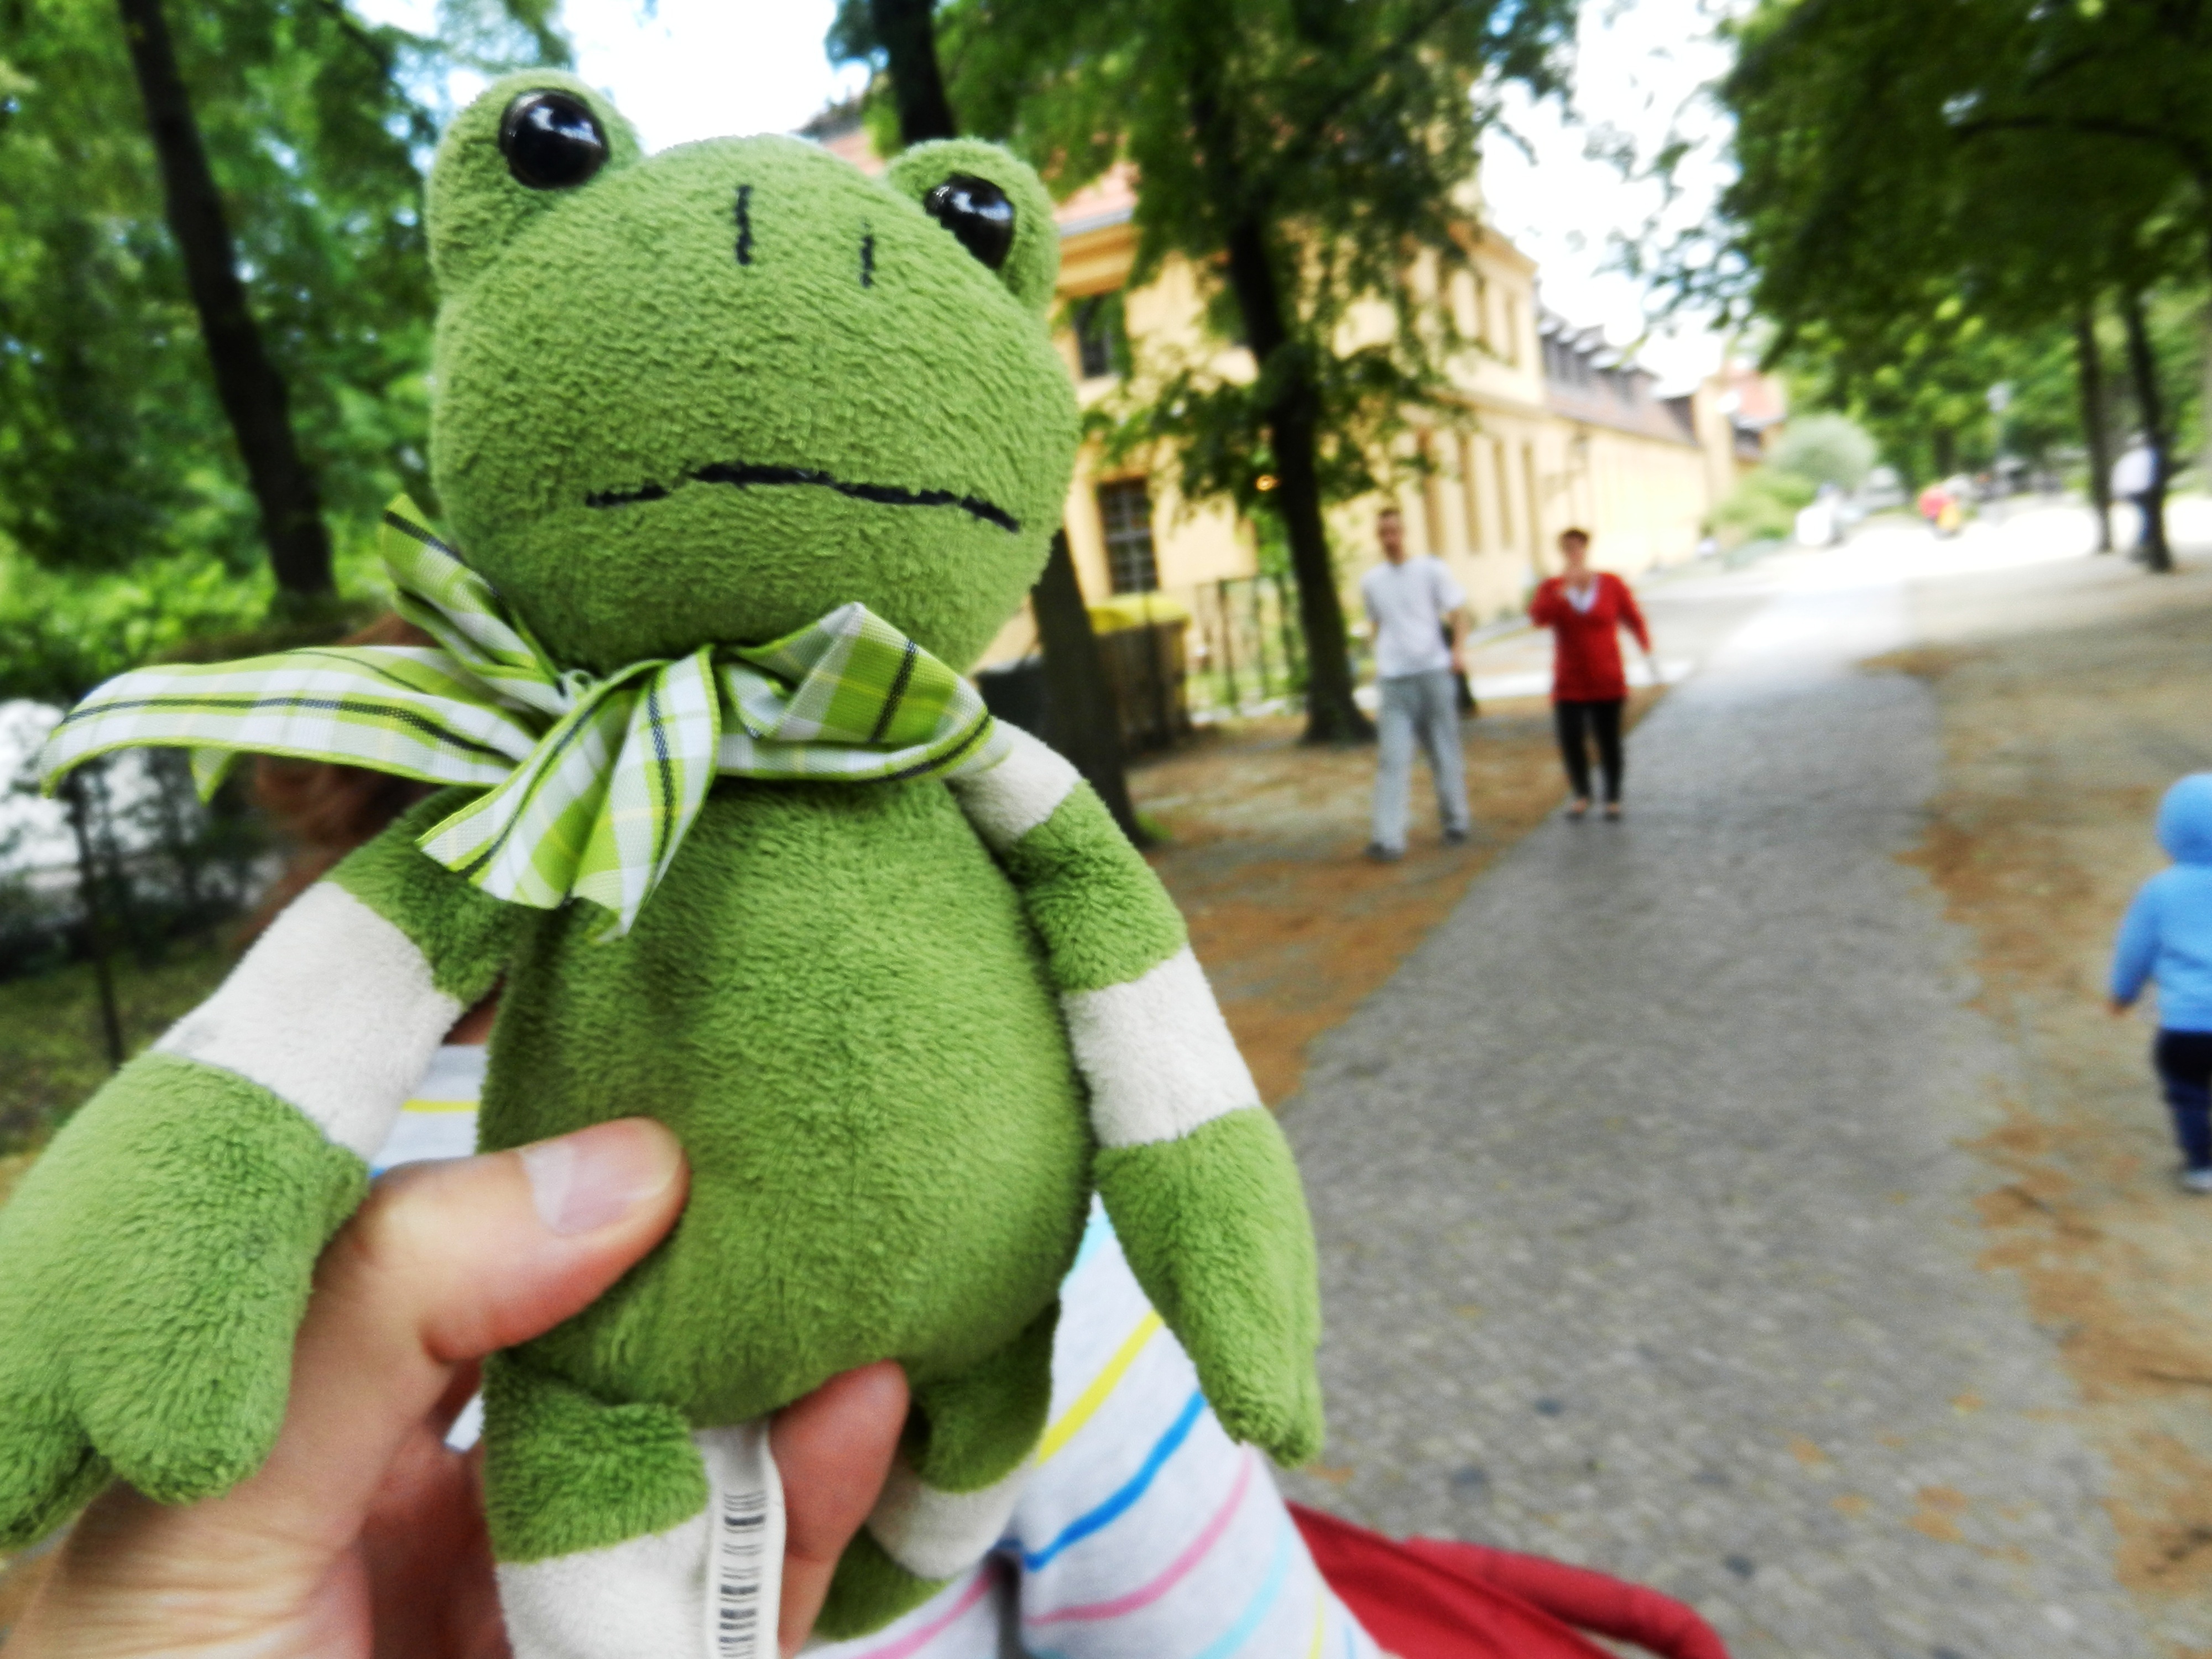
pet, green, tourism, toy, textile, eyes, tour, hands, beast, plush, mascot, the mascot, the frog, abka, stuffed toy, child care